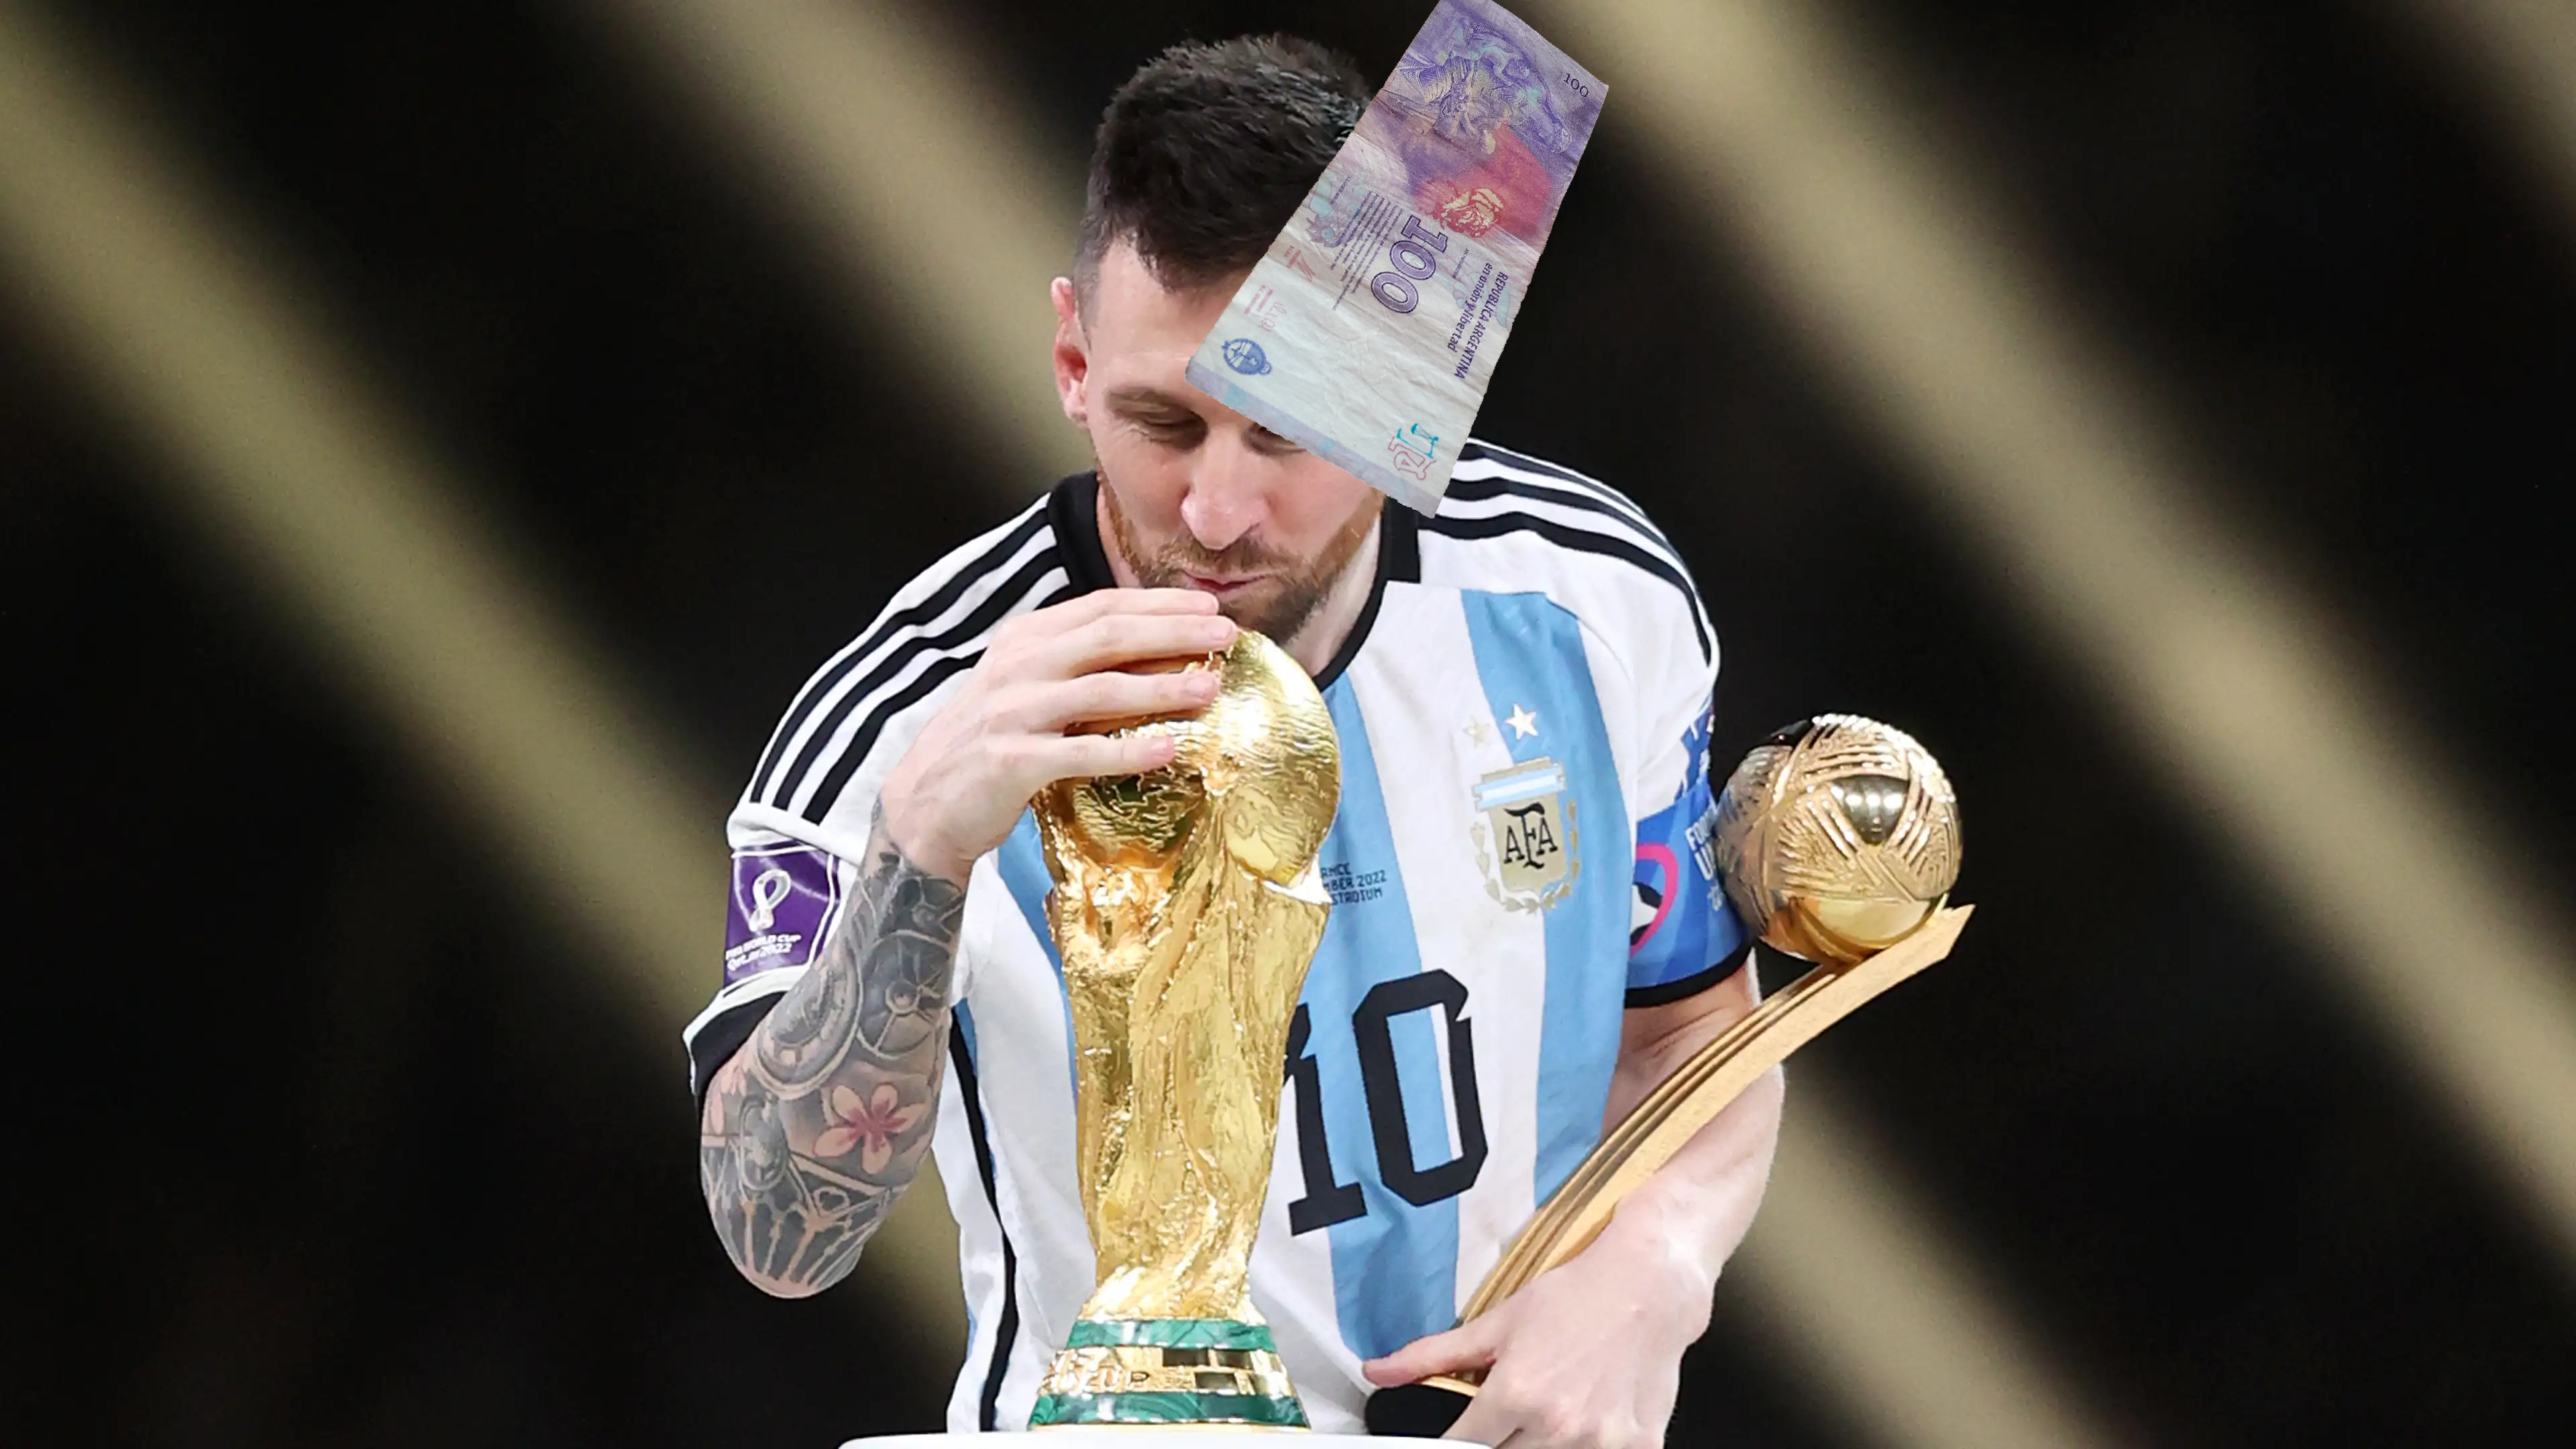
Denominación: 100